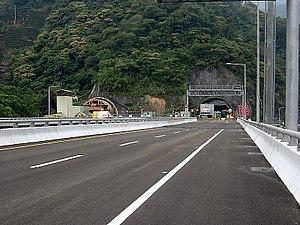
Le présent article recense les tunnels les plus longs au monde en service mais exclut les tunnels de métro et les tunnels canaux. Le plus long tunnel destiné au transport de personnes au monde est la Ligne 3 du métro de Canton.
Le Tunnel de Hsuehshan est un tunnel routier reliant Taipei et Yilan. À son ouverture le 16 juin 2006, il s'agit du plus long tunnel d'Asie et du 4ᵉ plus long du monde, avec une longueur de 12,90 kilomètres.